Bert Hawthorne

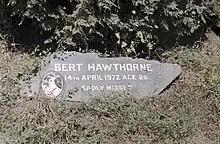
A memorial plate on the place of Bert Hawthorne's death

Hawthorne was killed on 14 April 1972, during practice for the following round of the European Championship, the Jim Clark Memorial Race at the Hockenheimring. Hawthorne was driving Allan McCall's TUI car on the first fast forest straight towards Ostkurve when the car slowed due to a mechanical failure. He signalled German driver Bernd Terbeck to pass when the rear axle on the TUI car locked up and Terbeck hit Hawthorne's car at speed, pitching it head-on against the barriers. The car skidded along the guard-rail, pulling out security uprights and came to rest on fire. At the track it was realised that both Terbeck, who slided along the left side guardrail, and Hawthorne were missing, but there was no knowledge of the incident until two laps later, when Niki Lauda pulled into the pits and asked why nothing was being done about a car on fire on the circuit. It was later confirmed that Hawthorne had died instantly from head injuries.